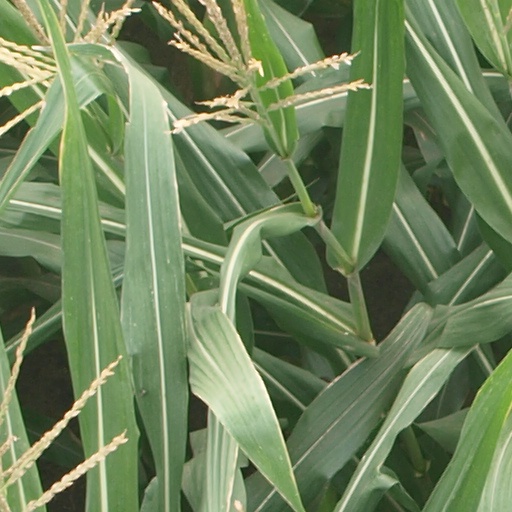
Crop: maize; corn